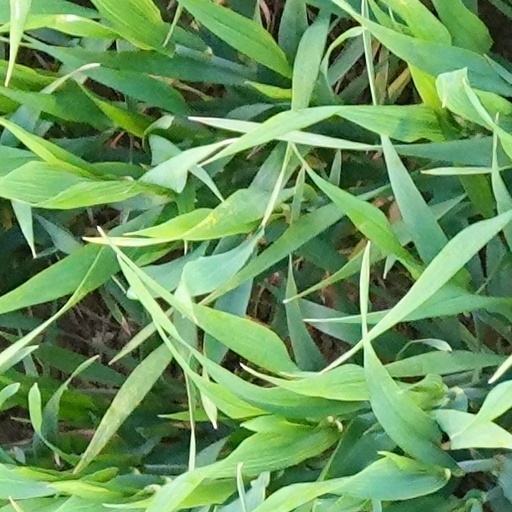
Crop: wheat